Health in Syria

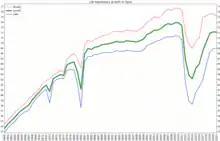
Life expectancy in Syria

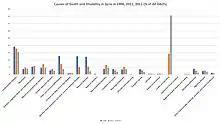
Causes of Death and Disability in Syria in 1990, 2011, 2017

Cardiovascular diseases accounted for the most deaths and disabilities in pre-war Syria. Nevertheless, conflict and terrorism were the number one cause of death and disability in 2017. Syria managed to reduce the percentage of DALYs lost to communicable, maternal, neonatal, and nutritional diseases from around 40% of all DALYs lost in 1990 to roughly 17% in 2010. This percentage was further lowered to around 7% in 2017, but that was mainly because of the increase of DALYs lost to the country's civil war.